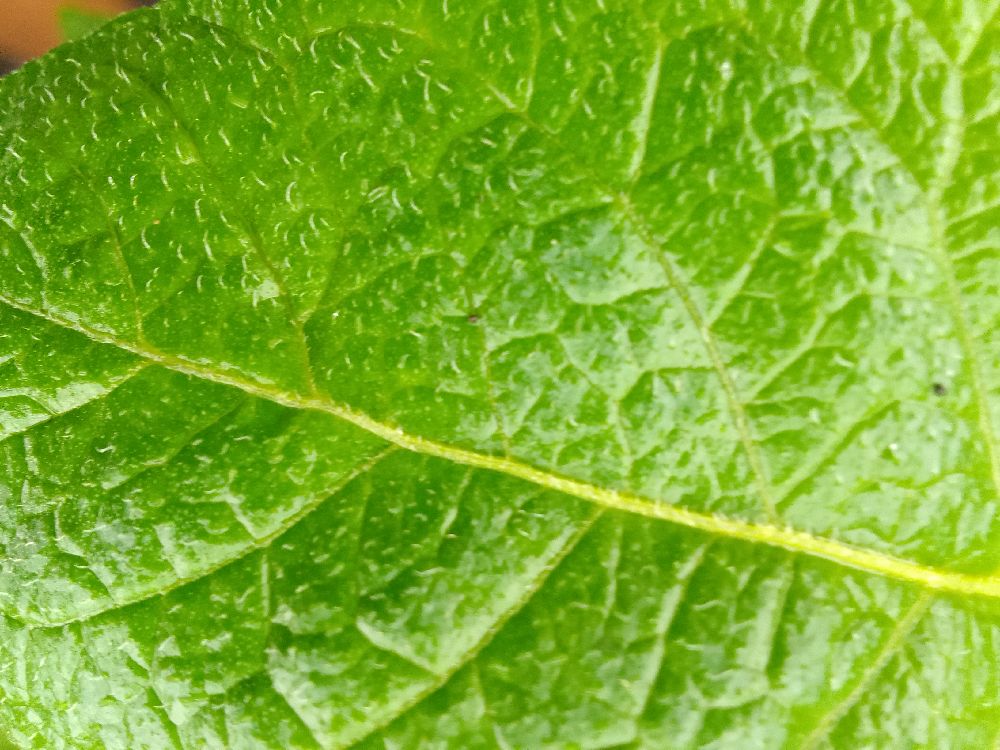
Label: Healthy